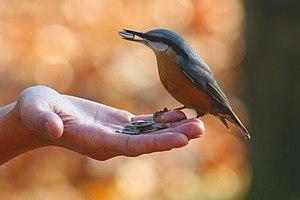
Photographie d'animaux sauvages: une Sittelle torchepot (Sitta europaea).